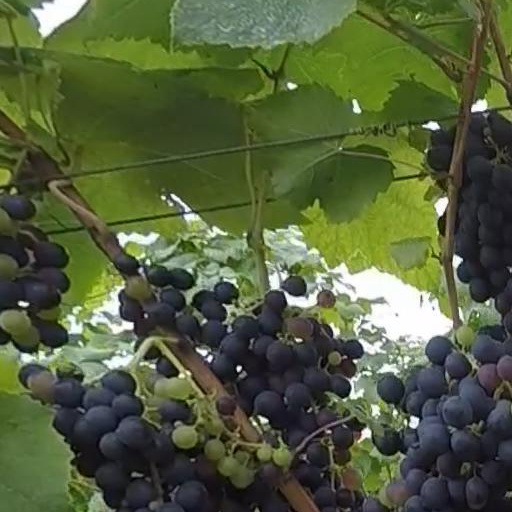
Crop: grape